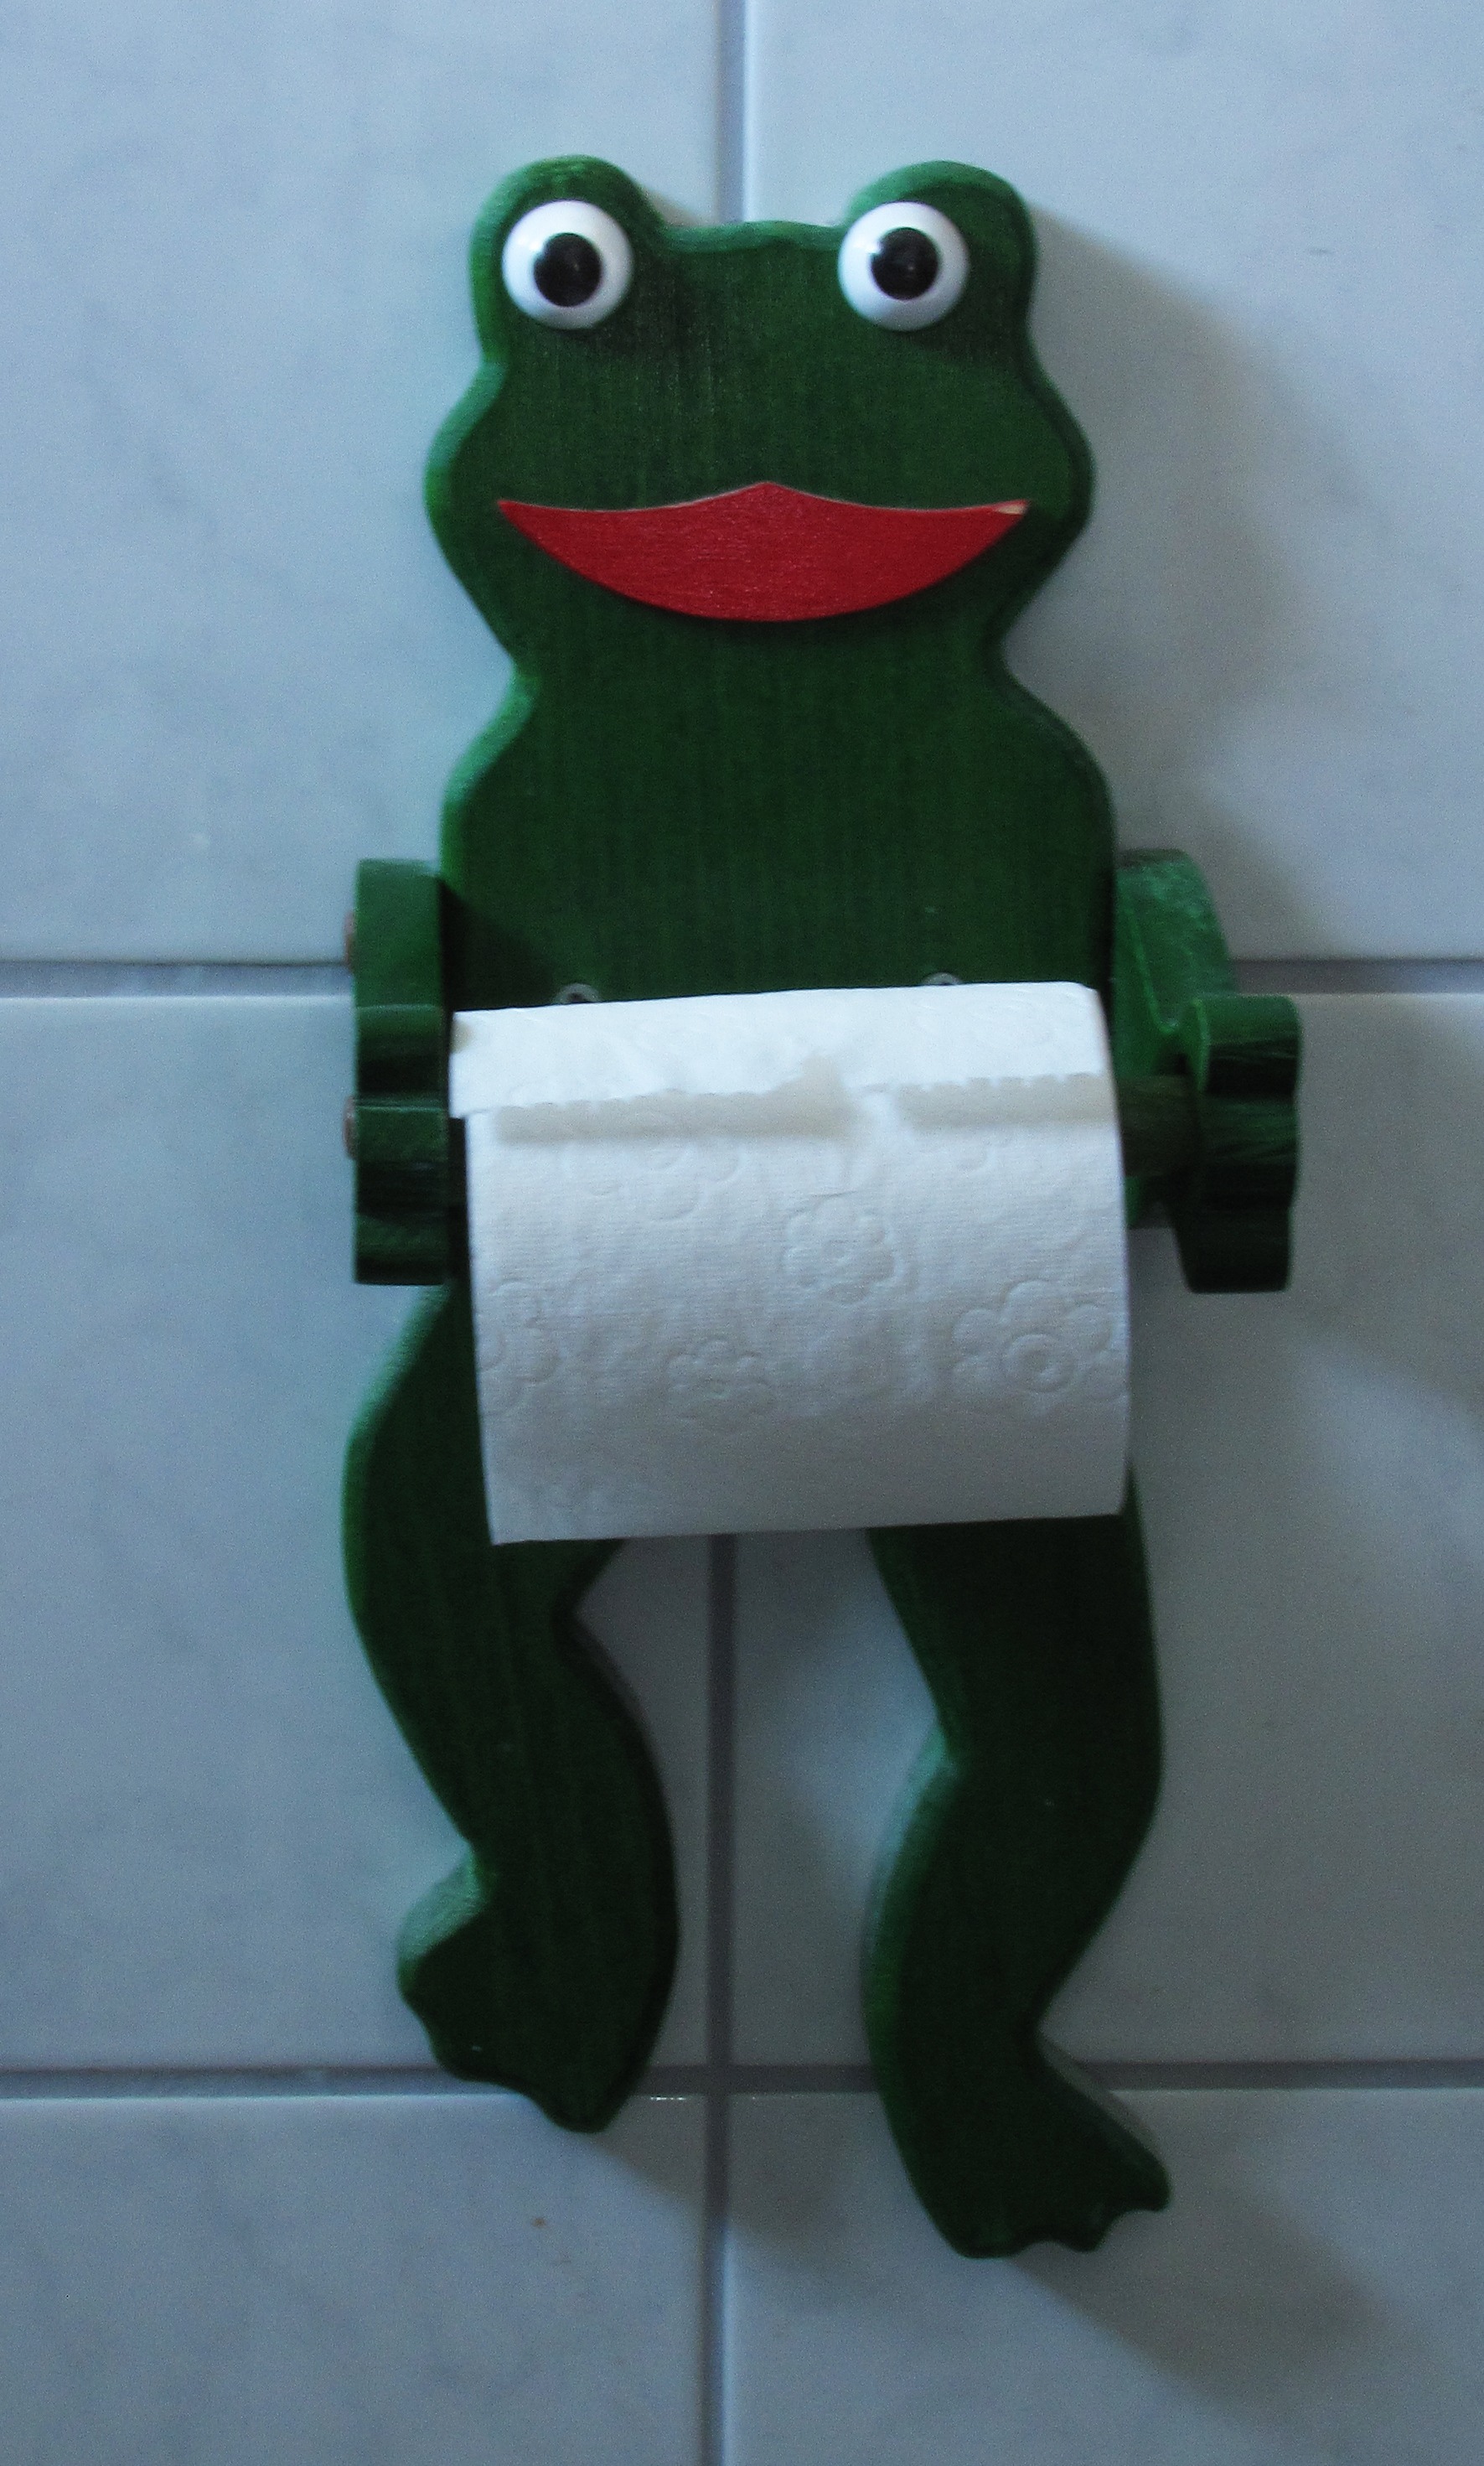
wood, green, frog, amphibian, toy, material, textile, figure, plush, need, stuffed toy, peace and quiet